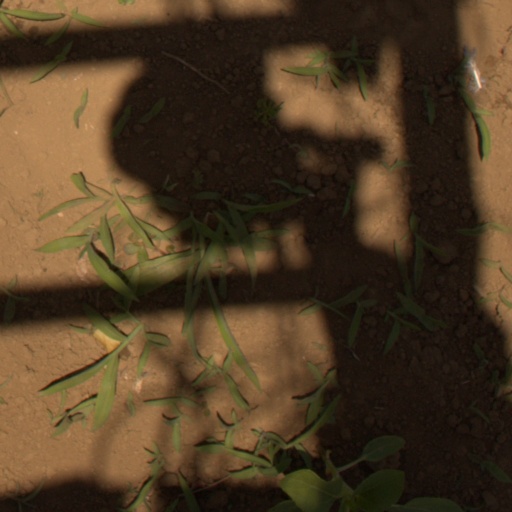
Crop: Jerusalem artichoke